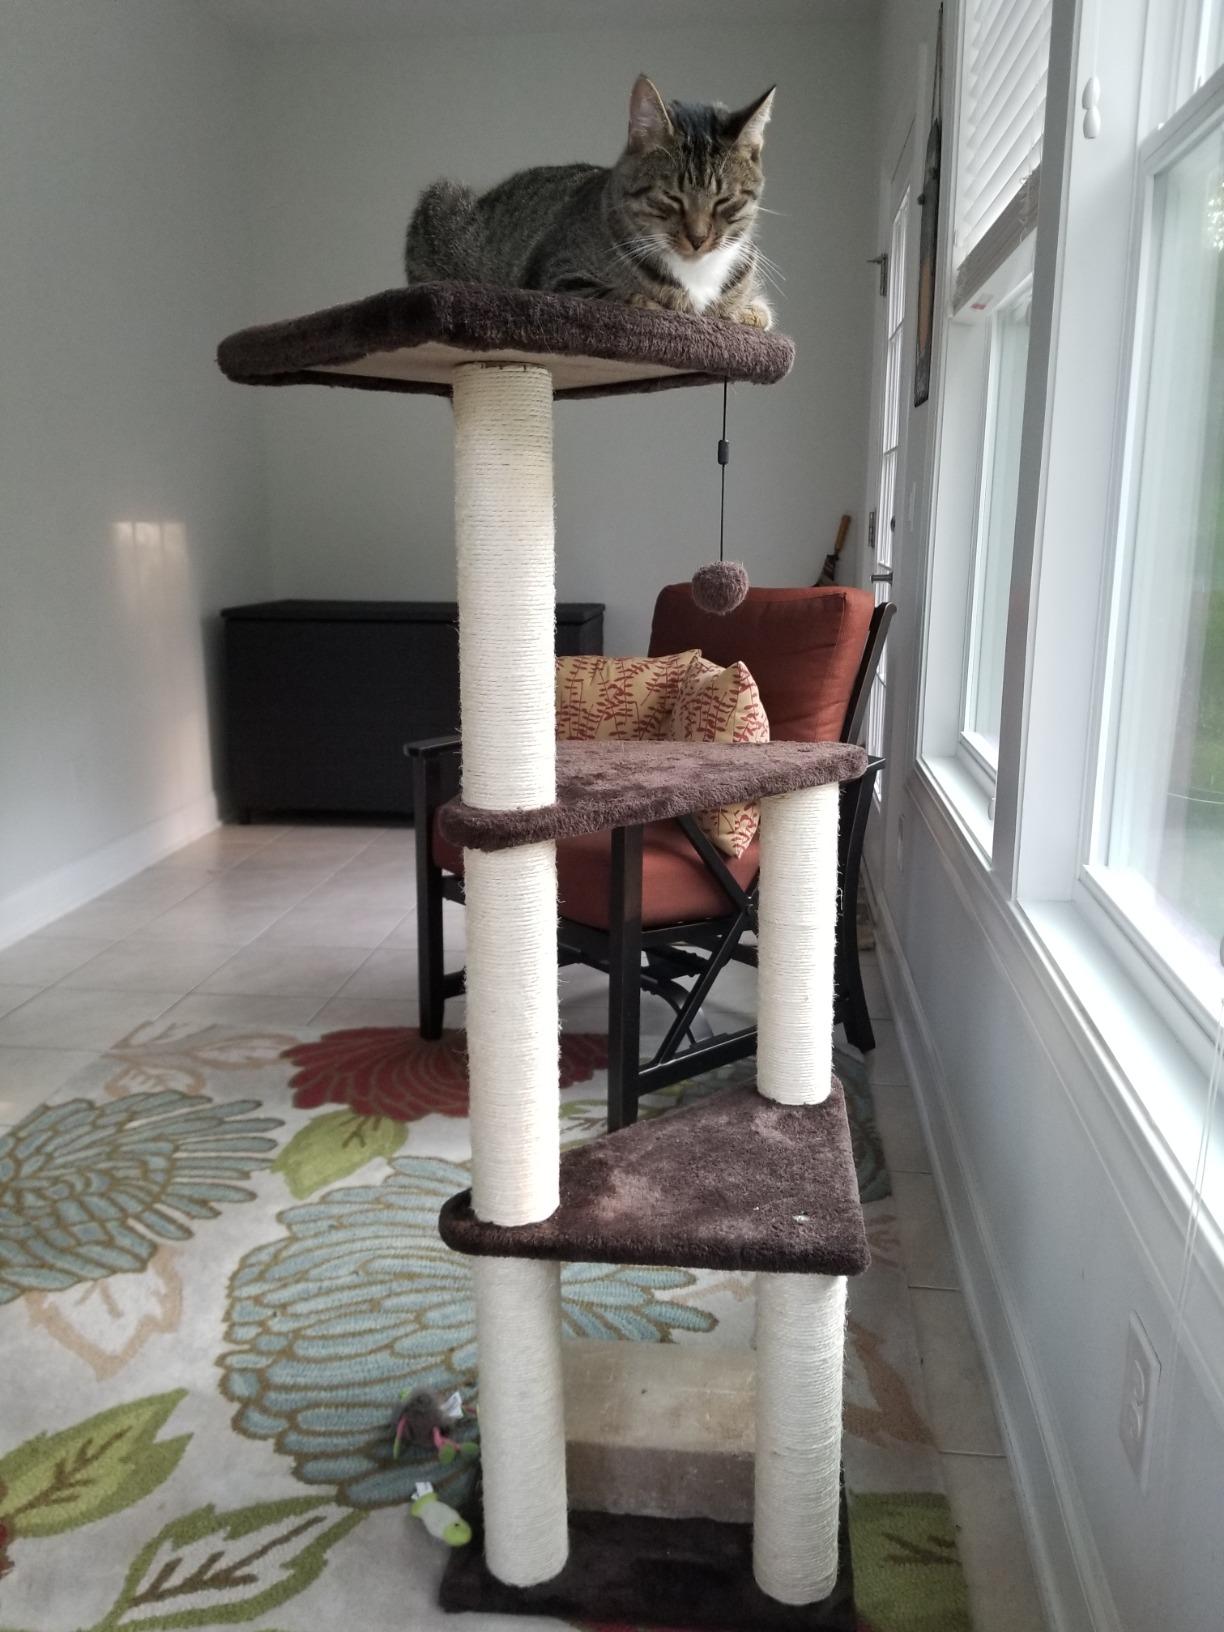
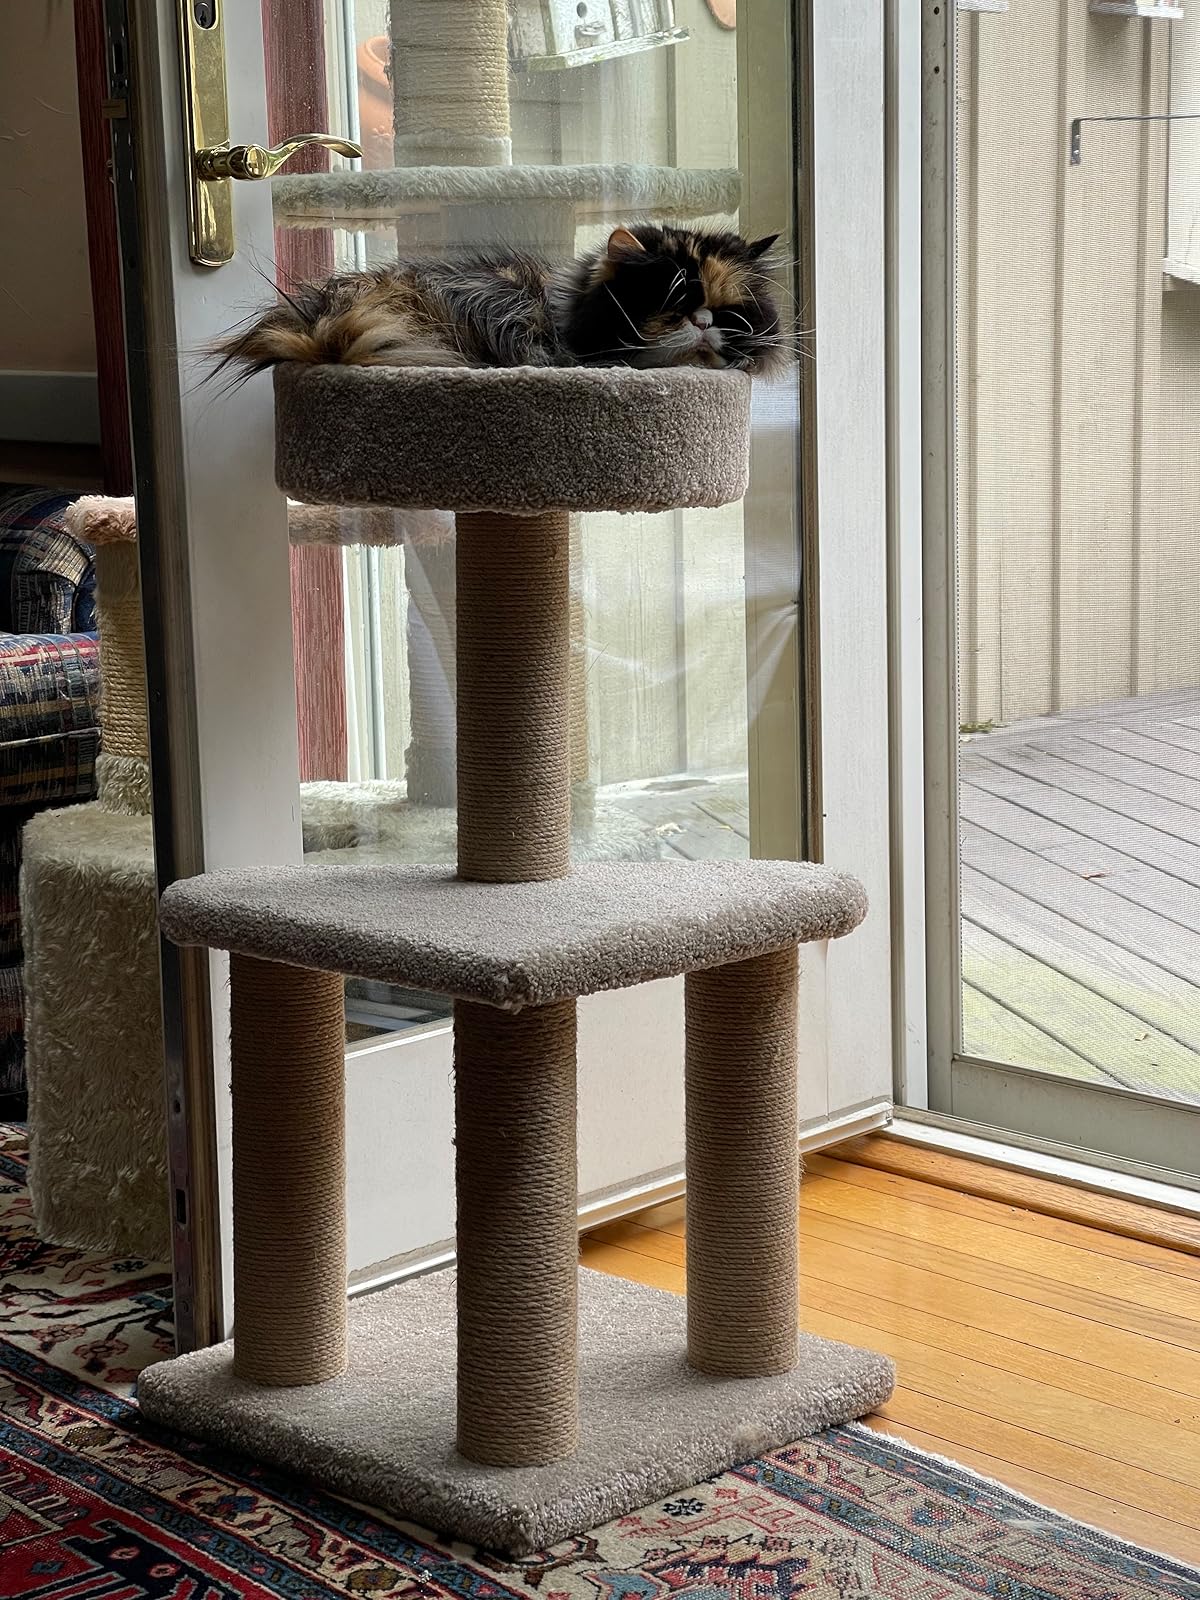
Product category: items_cat tree
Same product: no